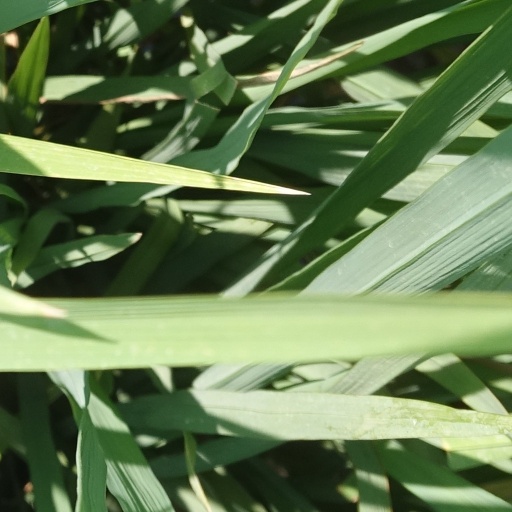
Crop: rice